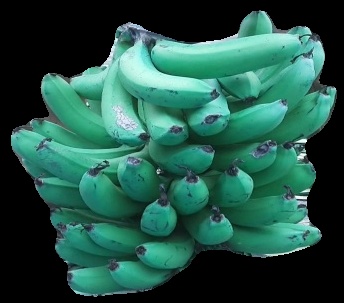
Variety: pachbale
Grade: grade3